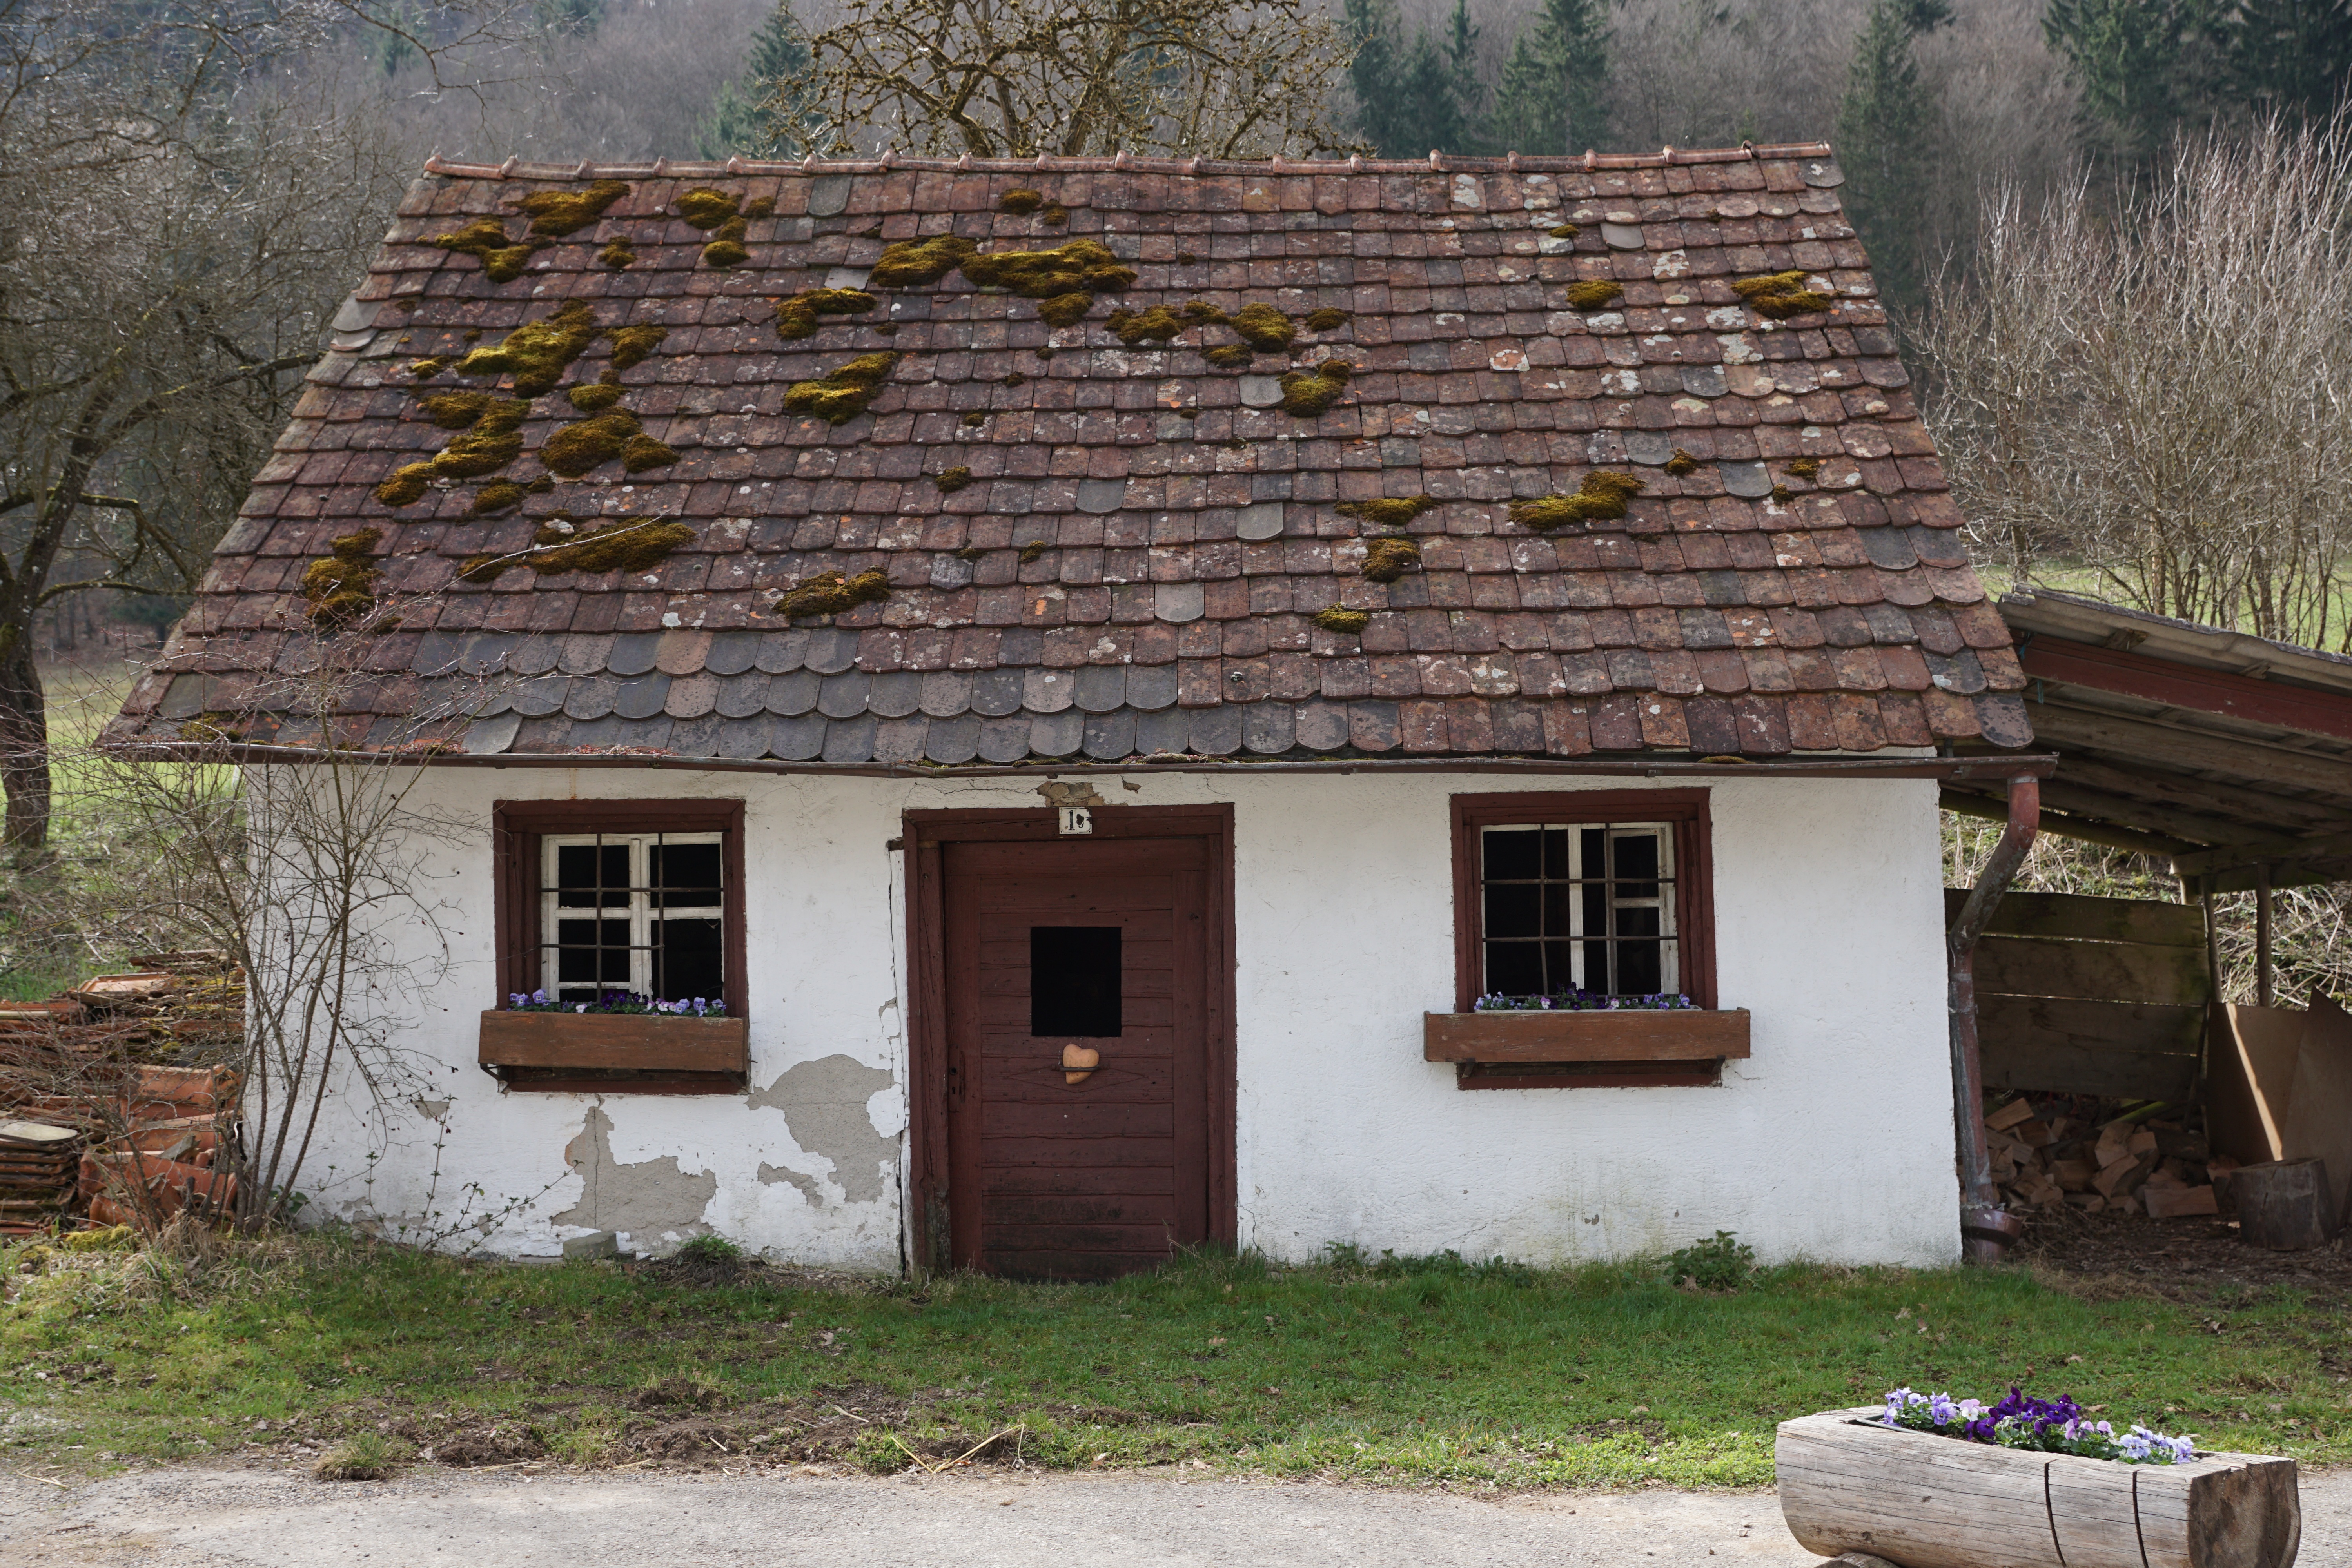
nature, grass, wood, farm, villa, house, roof, building, home, moss, hut, village, shack, heart, cottage, property, farmhouse, estate, log cabin, thatching, rural area, danube valley, fridingen